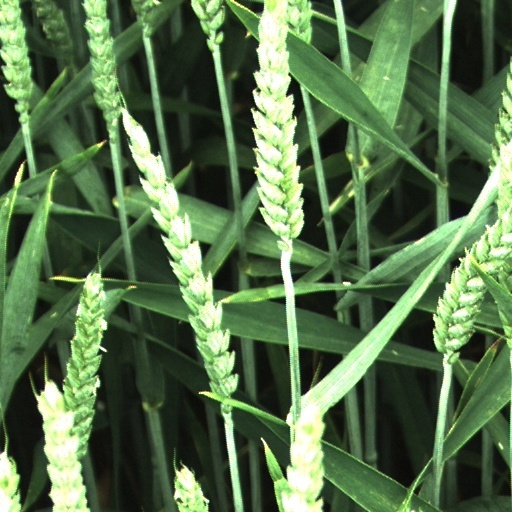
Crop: wheat